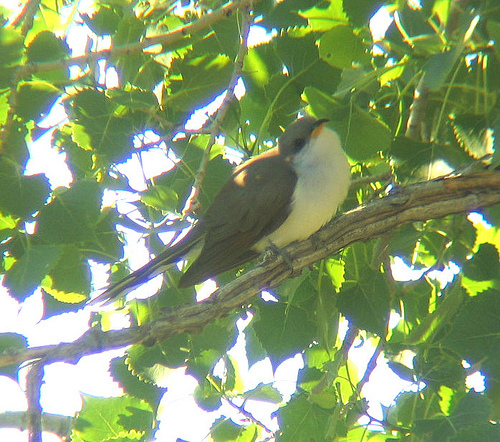
the bird has a white breast and belly and a small bill.
yellow malar stripe on a grey winged bird with long tail and white breast.
a small bird with small sized head, grey crown, white throat and breast.
the bird is small and has a white belly with dark gray wings and crown.
this bird is brown with white on its chest and has a very short beak.
this bird is black with white and has a very short beak.
this bird has wings that are black and has a white belly
this bird has wings that are black and has a white belly
this bird has wings that are black and has a white belly
this bird has a brown crown with a white belly and brown coverts.
Species: Yellow Billed Cuckoo